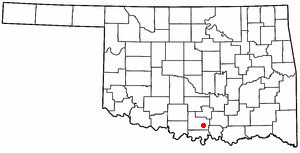
Ardmore (Oklahoma)
Ardmores beliggenhed i Oklahoma
Ardmore er en amerikansk by og administrativt centrum i det amerikanske county Carter County, i staten Oklahoma. I 2006 havde byen et indbyggertal på 24.535.